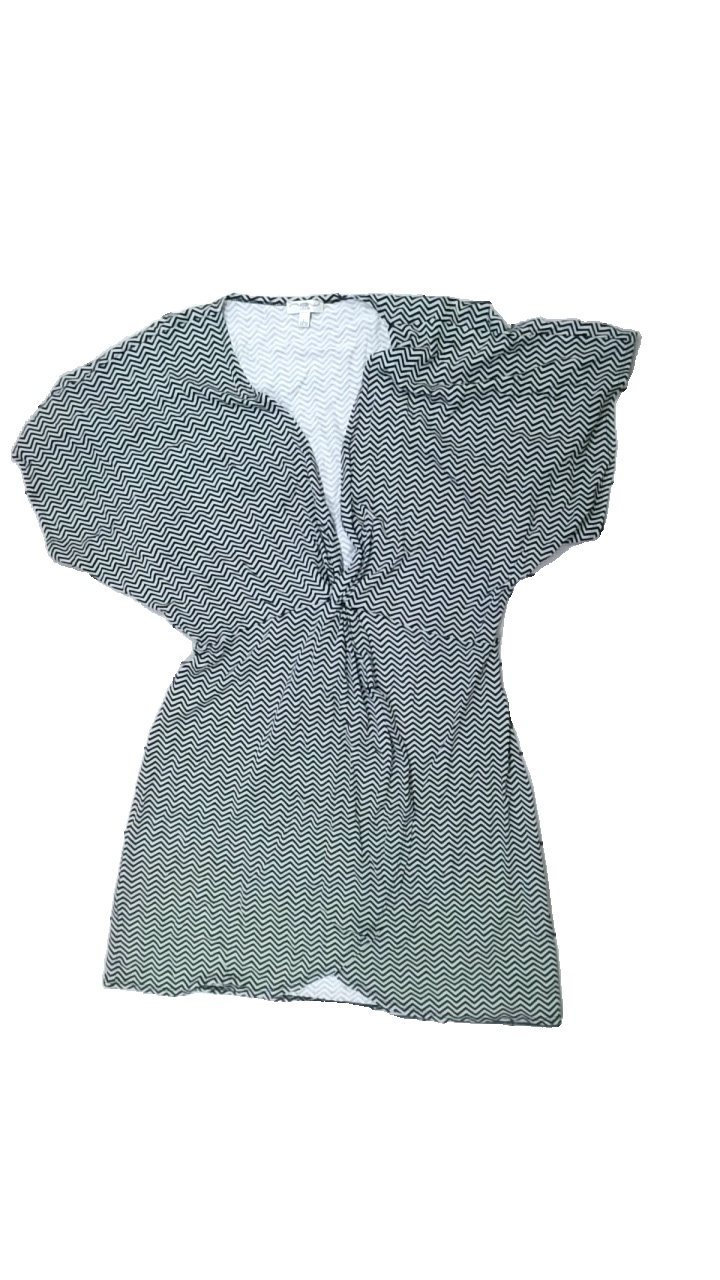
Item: Dress (Ladies)
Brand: New Style
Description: klänning
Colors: Grey, Black
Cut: V-collar
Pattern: Other
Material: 100% viskos
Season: All
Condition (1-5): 5
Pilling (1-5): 5
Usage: Reuse
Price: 50-100